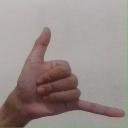
अक्षर: द